Pierre de Bérulle

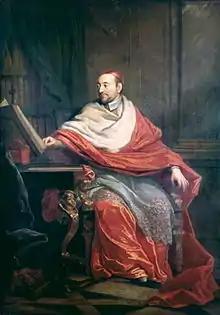
Cardinal Pierre de Bérulle

Substantial and polemicized Lutheran, Calvinist, and Counter-Reformation theological and philosophical notions have been noted in Berulle's spiritual theology of priesthood. This spiritual theology created a sea change in the Roman Catholic theology of the priesthood, principally through an over-identification with Christ, according to Clare McGrath-Merkle. Berullian clerical spirituality has been characterized by a negative spiritual anthropology of self-annihilationism and neantism in which the priest must lose his identity to make room for that of Christ.